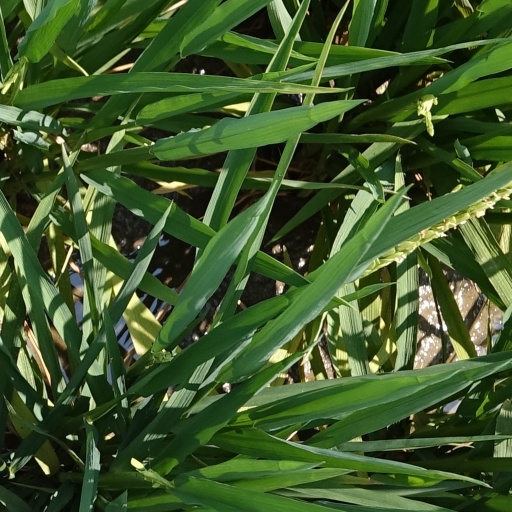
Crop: rice